The Giaour

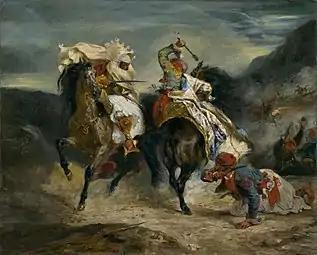
"The Combat of the Giaour and Hassan", Eugène Delacroix (1826)

"The Giaour" proved to be very popular with several editions published in the first year. By 1815, 14 editions had been published when it was included in his first collected edition. Its runaway success led Byron to publish three more "Turkish tales" in the next couple of years: "The Bride of Abydos" in 1813, "The Corsair" in 1814, and "Lara". Each of these poems proved to be very popular, with "The Corsair" selling 10,000 copies in its first day of publication. These tales led to the public perception of the Byronic hero.